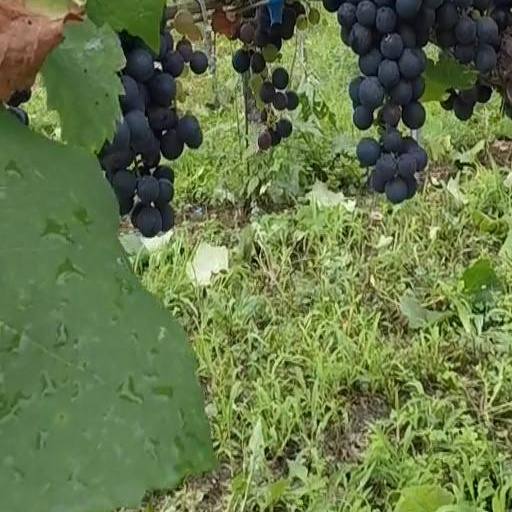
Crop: grape